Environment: real
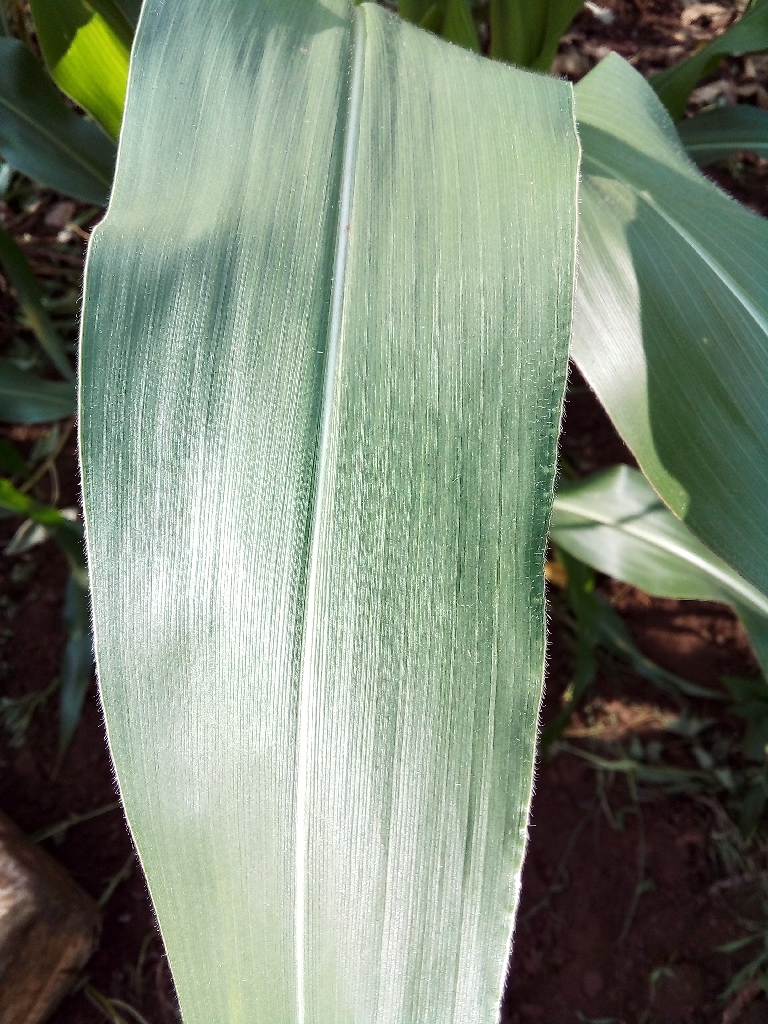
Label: healthy